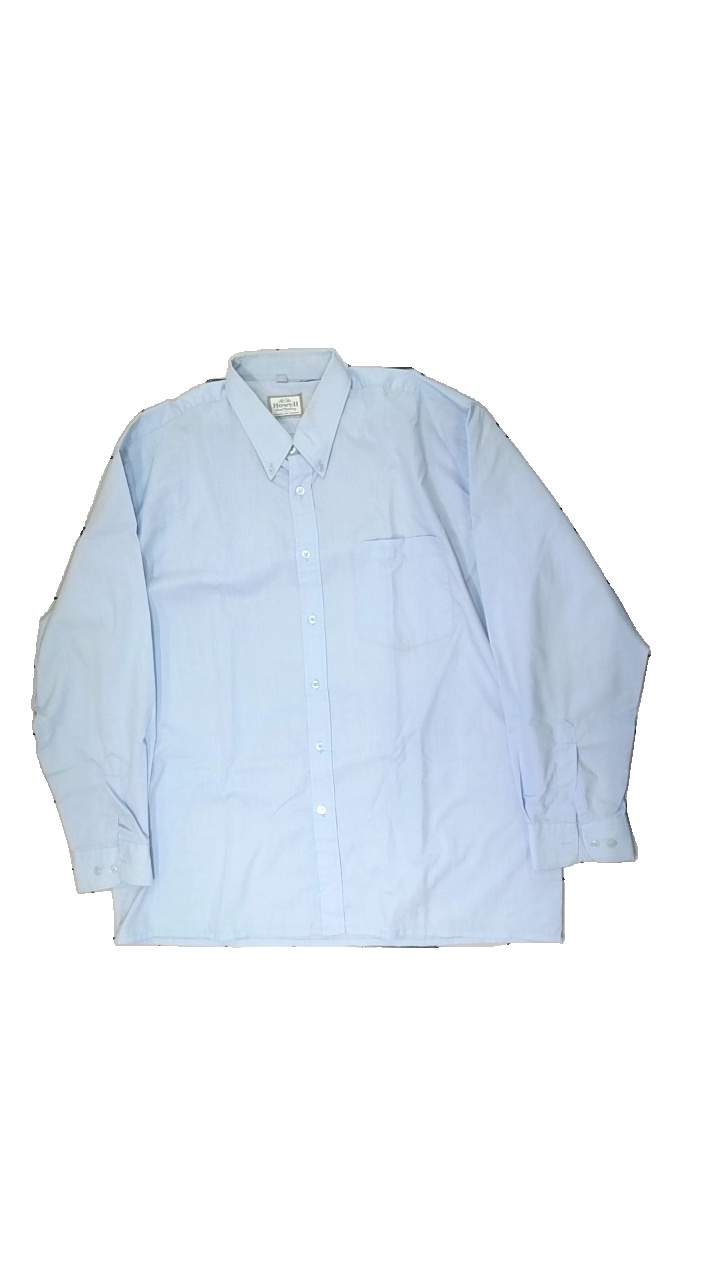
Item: Shirt (Men)
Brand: Howell
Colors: Blue
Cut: Regular
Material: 73% polyester, 27% cotton
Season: All
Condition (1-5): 1
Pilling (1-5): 4
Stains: Major
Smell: Minor
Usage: Export
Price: <50